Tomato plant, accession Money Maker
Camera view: bottom (45 deg); turntable rotation: 90 degrees
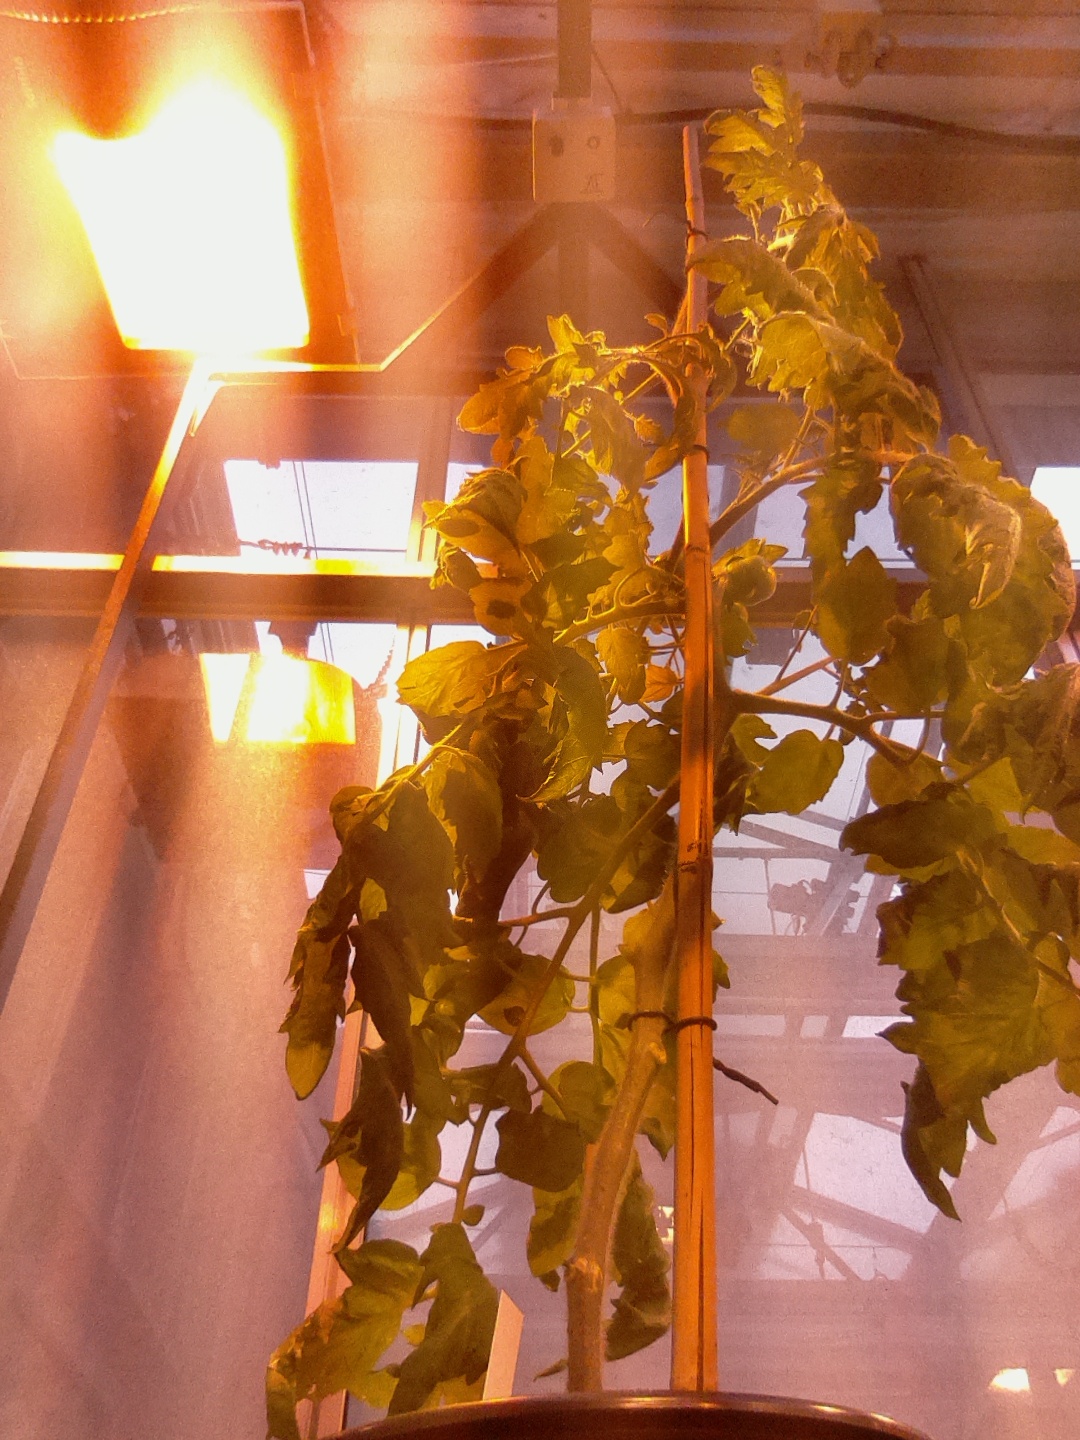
BBCH growth stage 74: 40%-50% of final fruit size